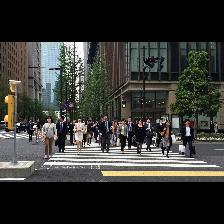
Label: Human